Audrix

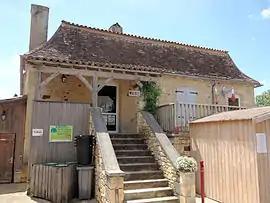
Town hall

Audrix is a commune in the Dordogne department in Nouvelle-Aquitaine in southwestern France.